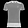
Label: T - shirt / top